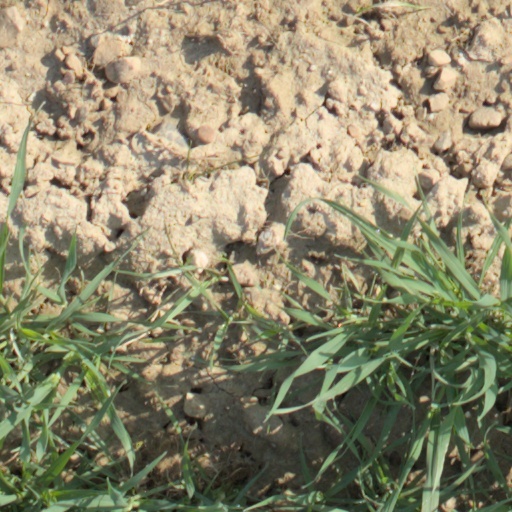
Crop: wheat